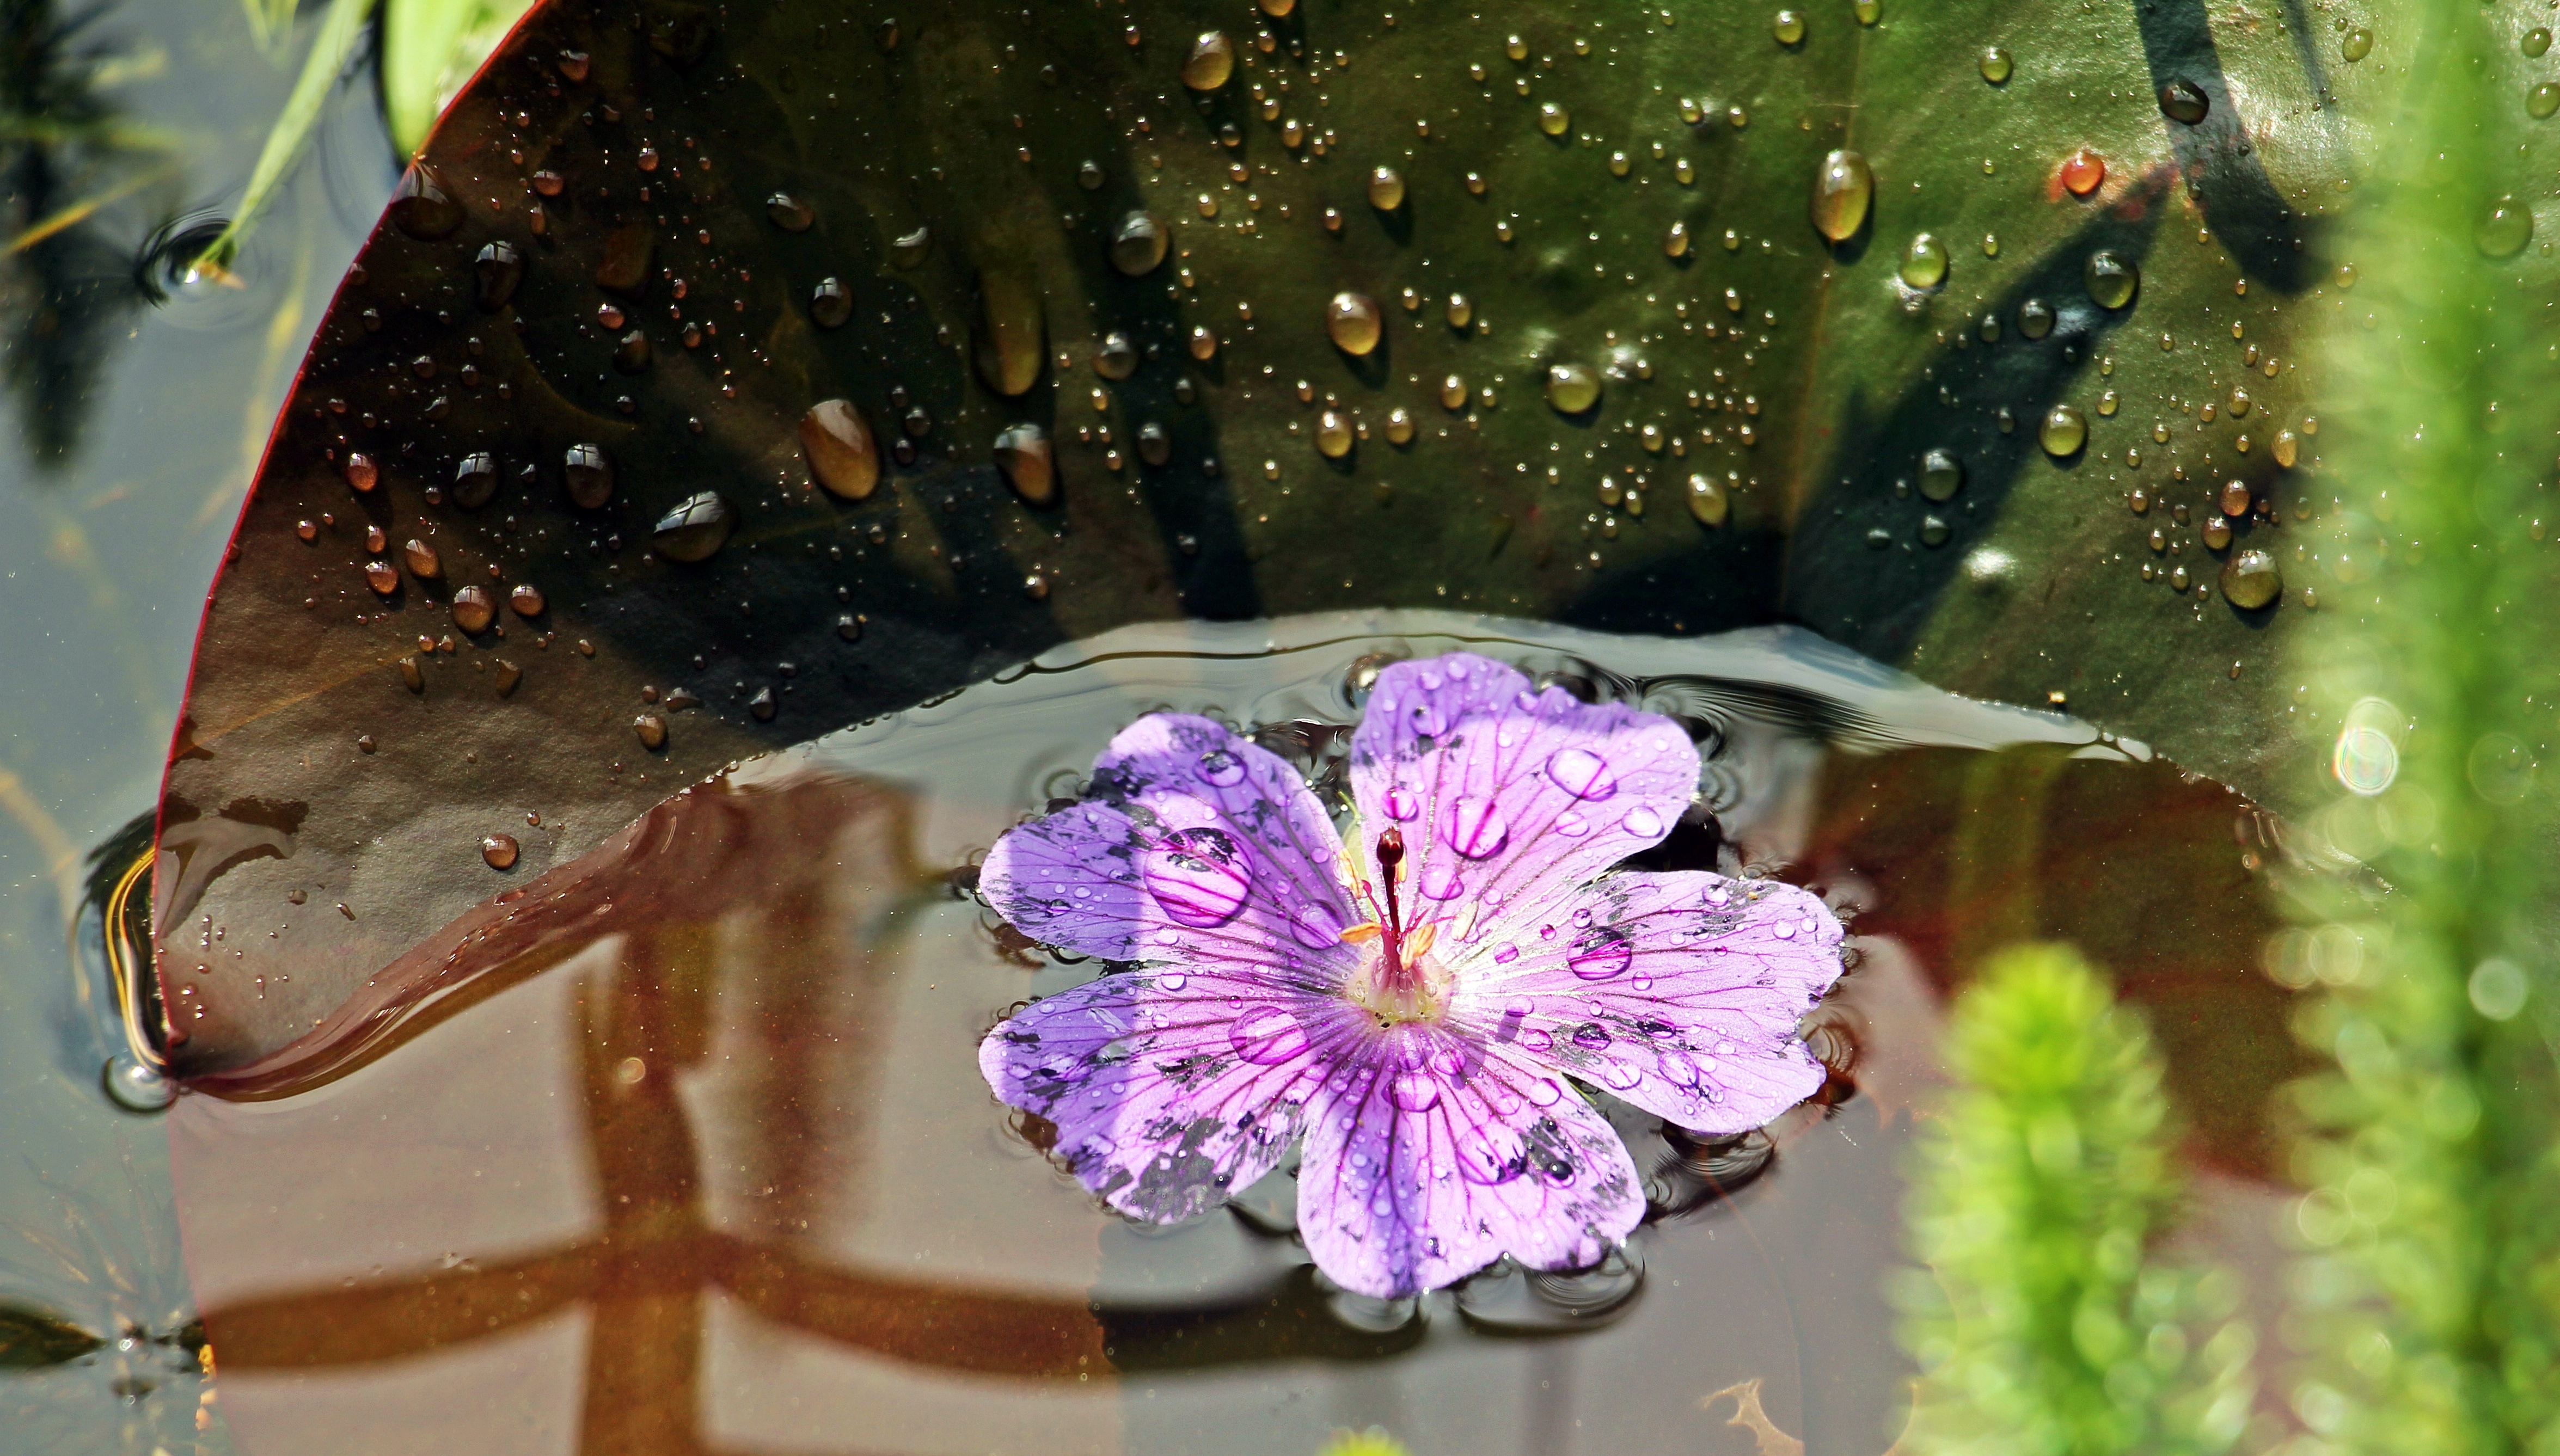
water, nature, blossom, plant, leaf, flower, purple, bloom, pond, botany, aquatic plant, flora, lily pad, water lilies, purple flower, nuphar, macro photography, garden pond, flowering plant, biotope, nuphar pumila leaf, land plant